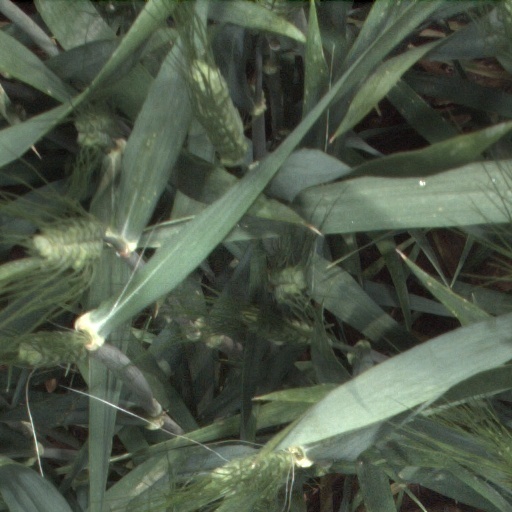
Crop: wheat